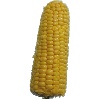
Label: corn